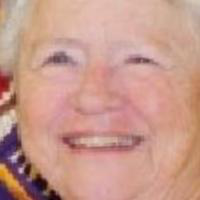
Age group: age 80 +